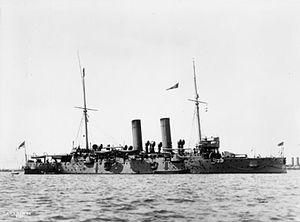
Le HMS Hawke lancé en 1891 est le sixième navire de guerre britannique à porter ce nom. C'est un croiseur protégé de classe Edgar à douze canons, deux hélices et blindage déplaçant 7 350 tonnes. Il peut atteindre une vitesse de 20 nœuds.